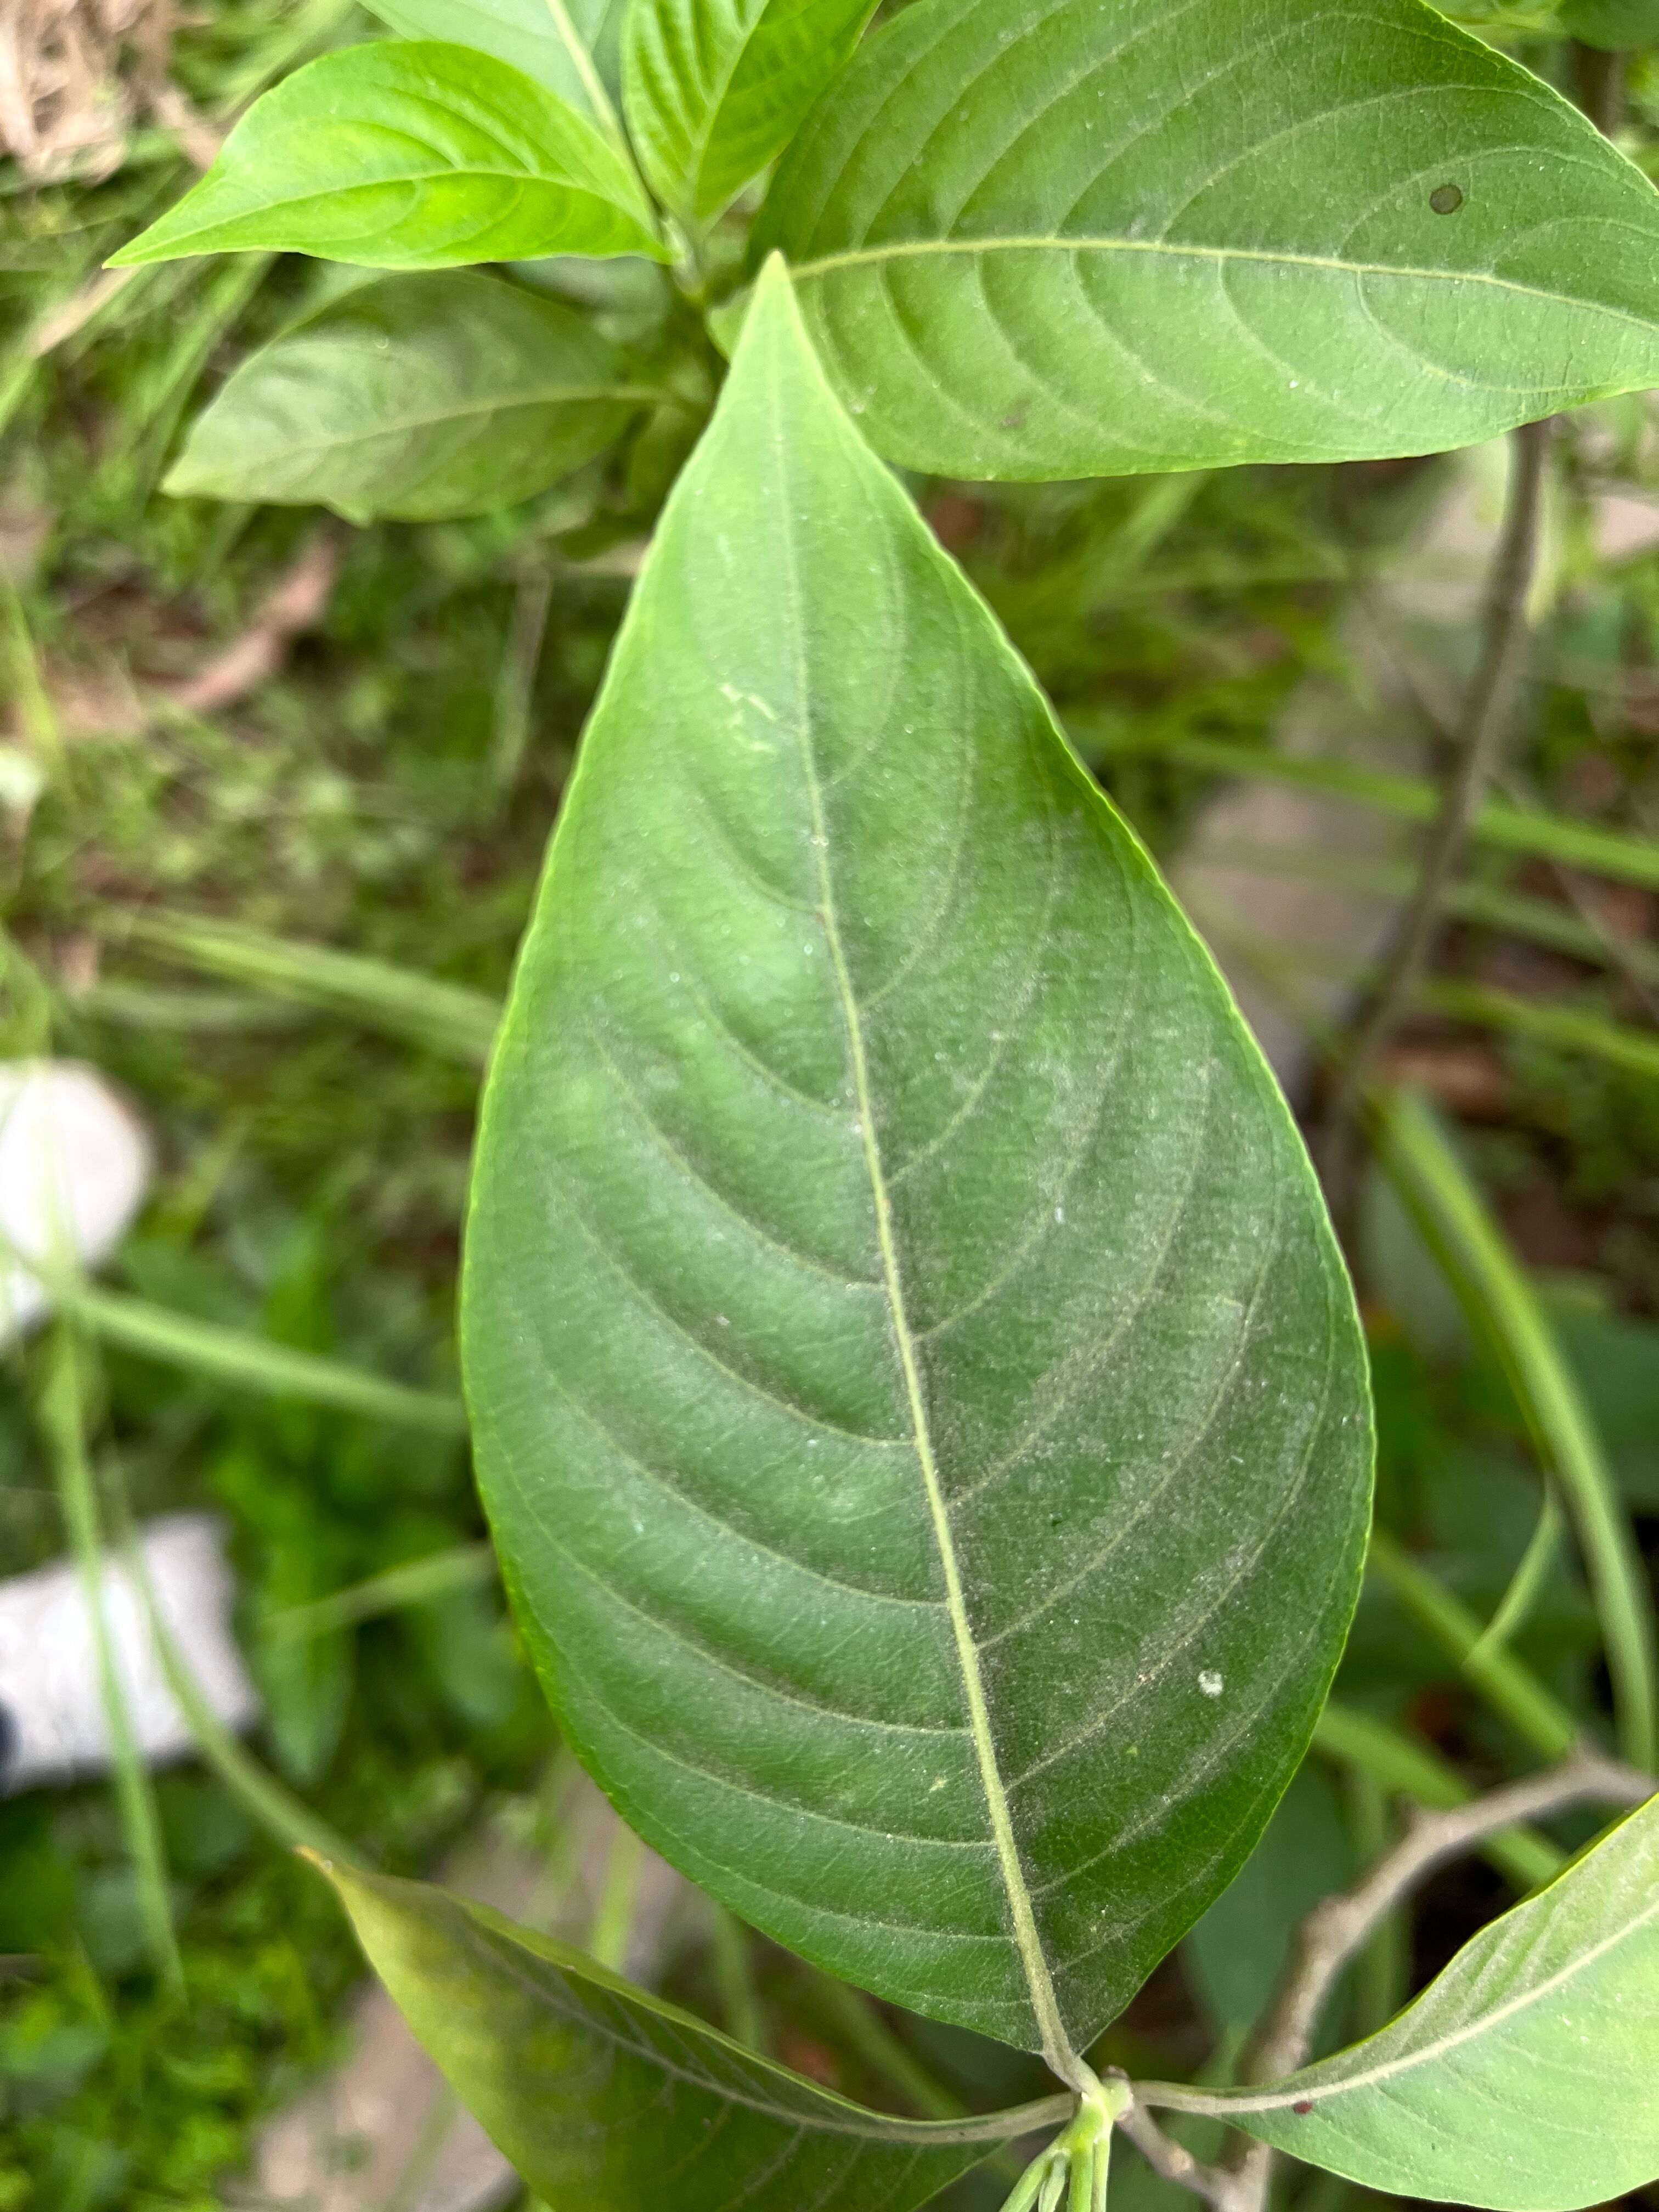
Plant species: justicia-adhatoda